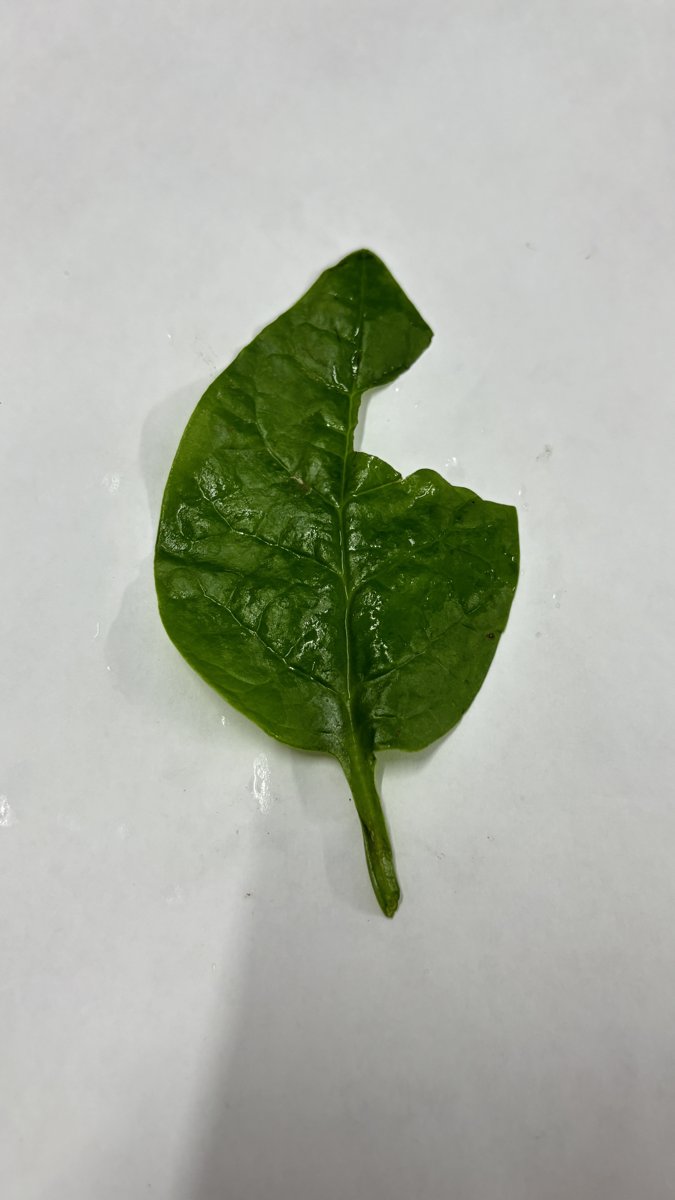
Label: Pest-Damage